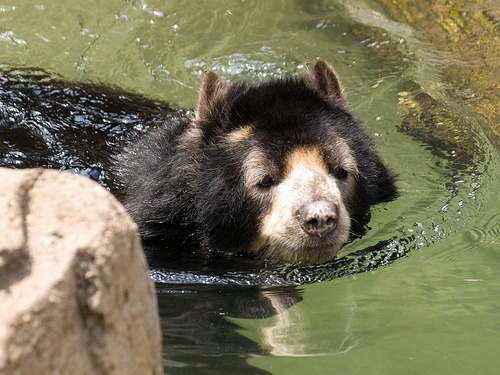
A close-up of a bear swimming in the water.
An animal that is swimming in some water.
A black bear swimming in a crystal clear river.
A black bear wading through water near a large rock.
a black bear with a white face is in some water